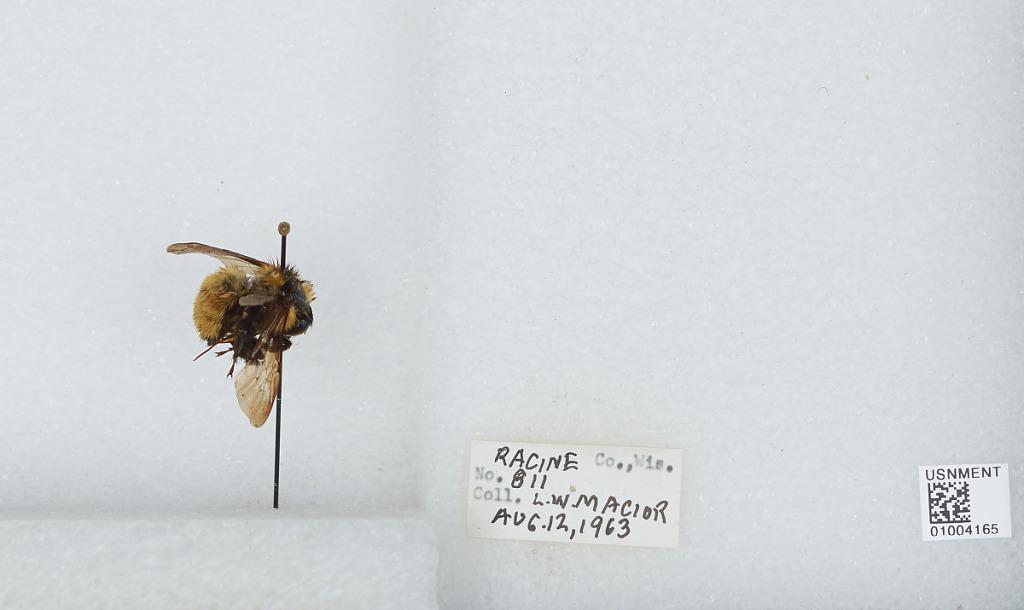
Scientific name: Bombus (Fervidobombus) fervidus fervidus (Fabricius)
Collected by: L. Macior
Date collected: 1963-8-12
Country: United States
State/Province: Wisconsin
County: Racine
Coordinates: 42.78, -87.76